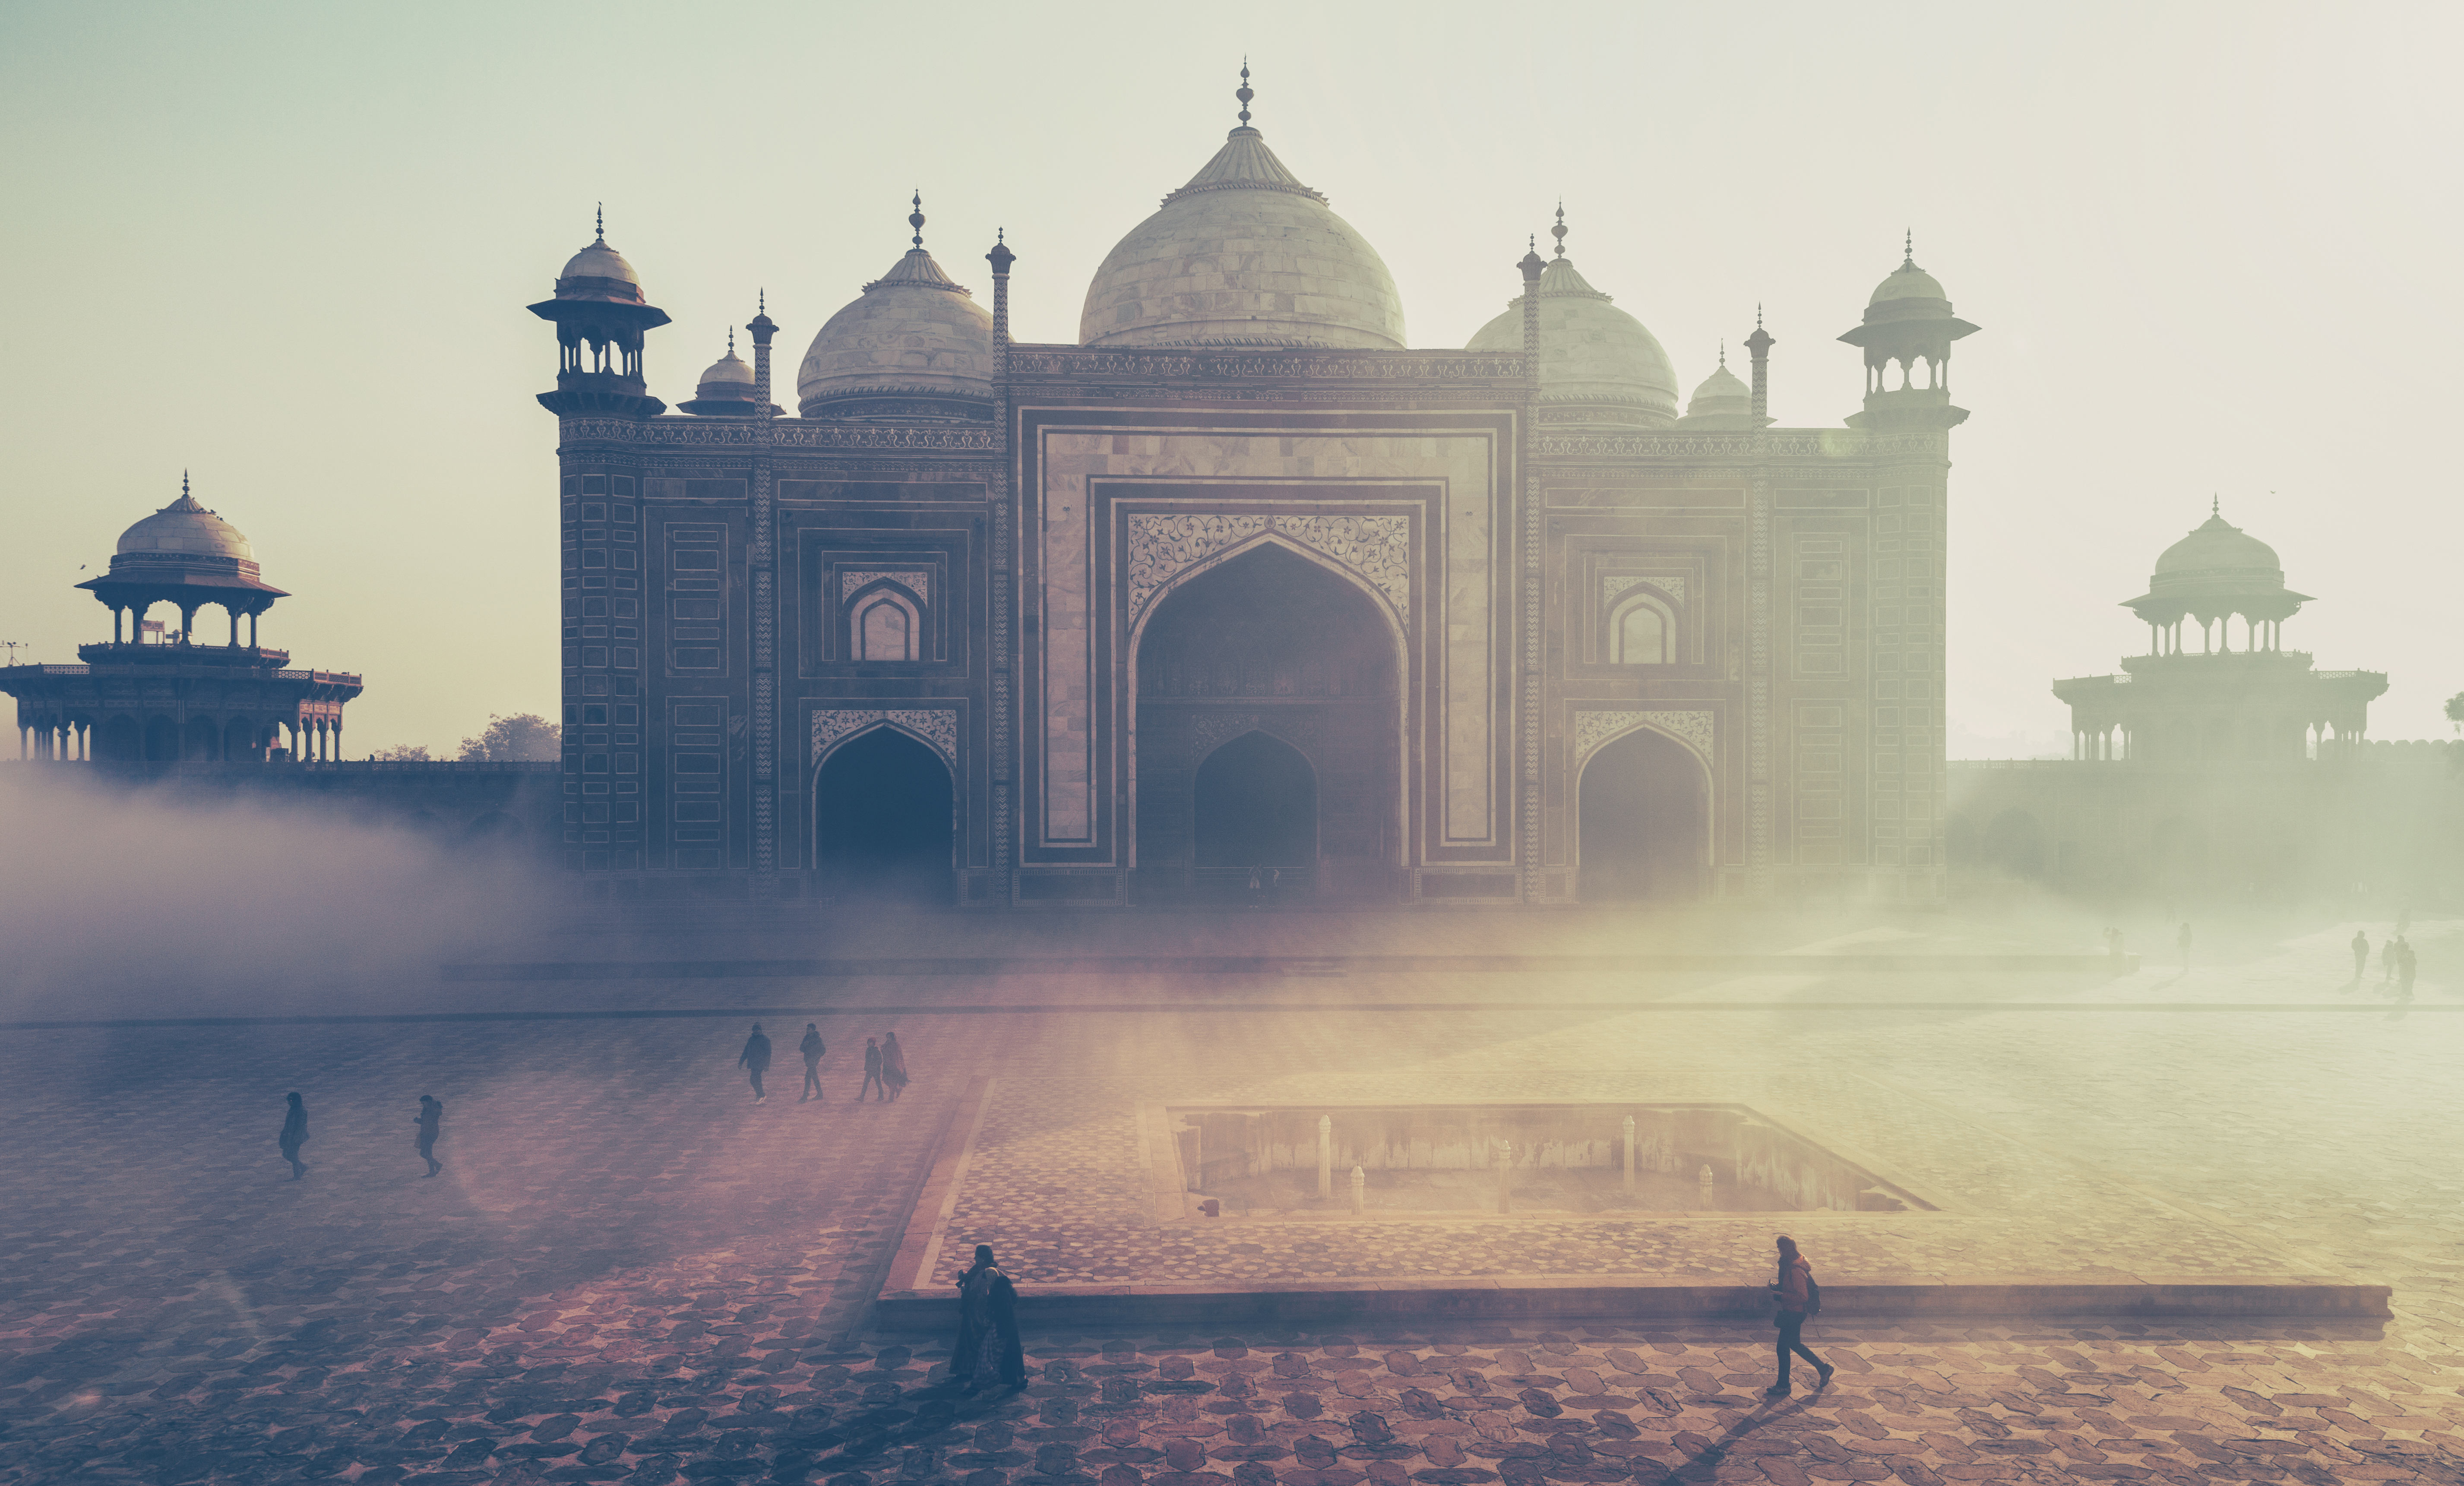
fog, mist, morning, building, dawn, cityscape, dusk, evening, reflection, tower, castle, landmark, place of worship, historical, tourist attraction, atmospheric phenomenon, taj mahal mosque